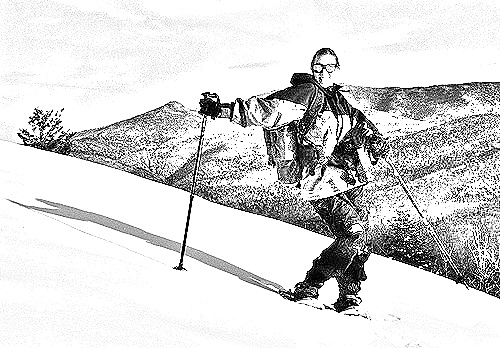
Portrait style: Sketch Portrait